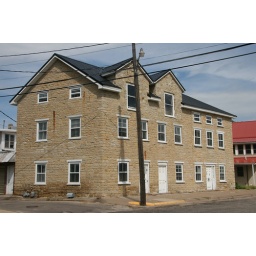
Old stone house or hotel in Guttenberg, Iowa